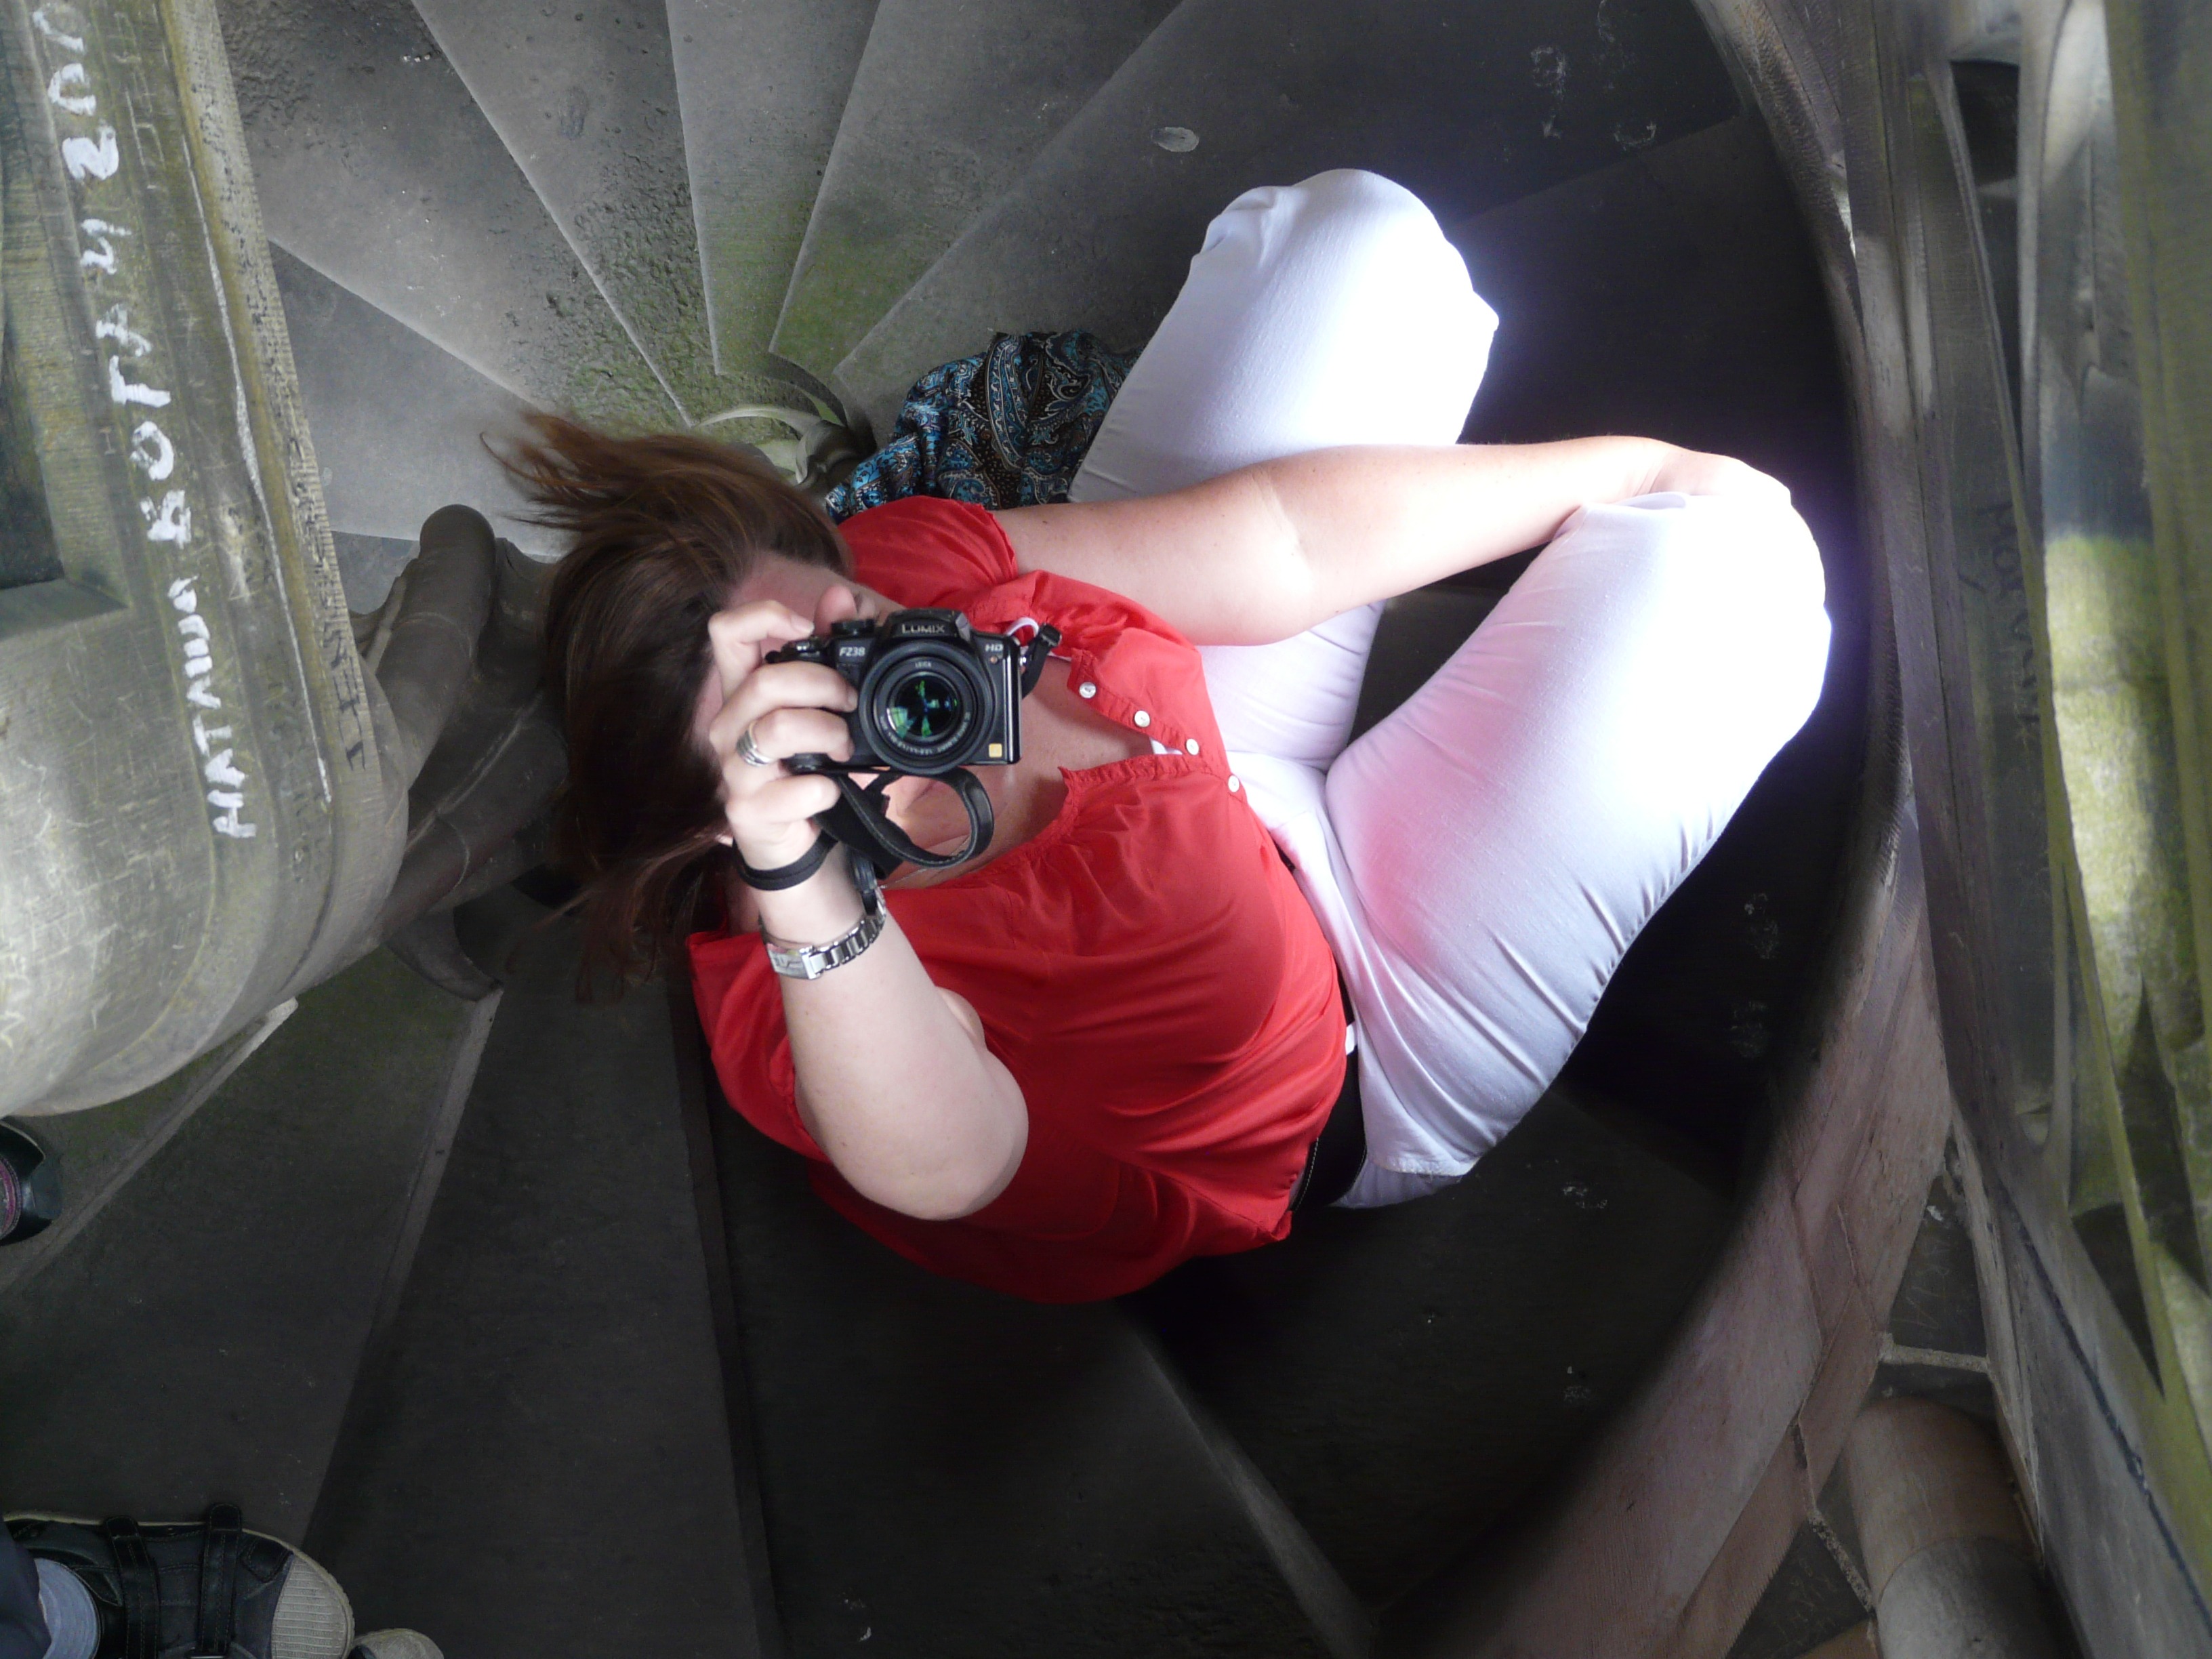
person, woman, white, camera, photographer, flower, photo, red, lens, human, clothing, lady, spiral staircase, dress, photograph, image, costume, photo shoot, reporter